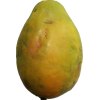
Label: papaya